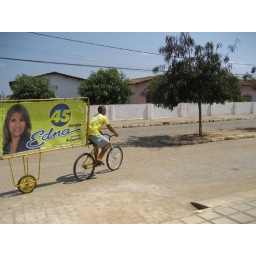
These cute bicycles carried campaign signs all around town. Sometimes a bunch e of them rode in a caravan.